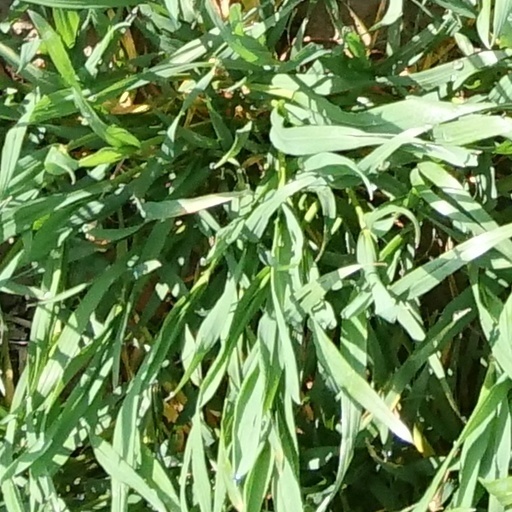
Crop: wheat